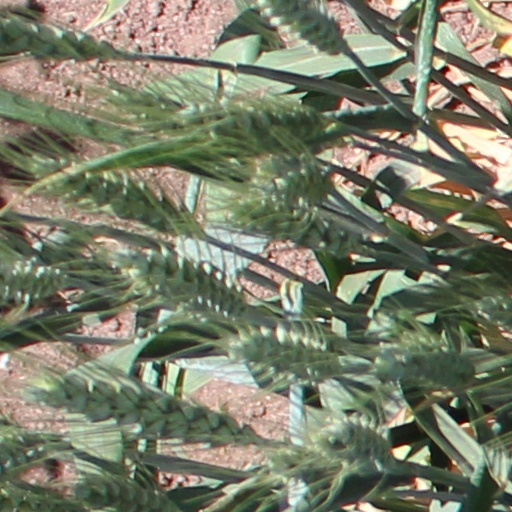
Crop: wheat